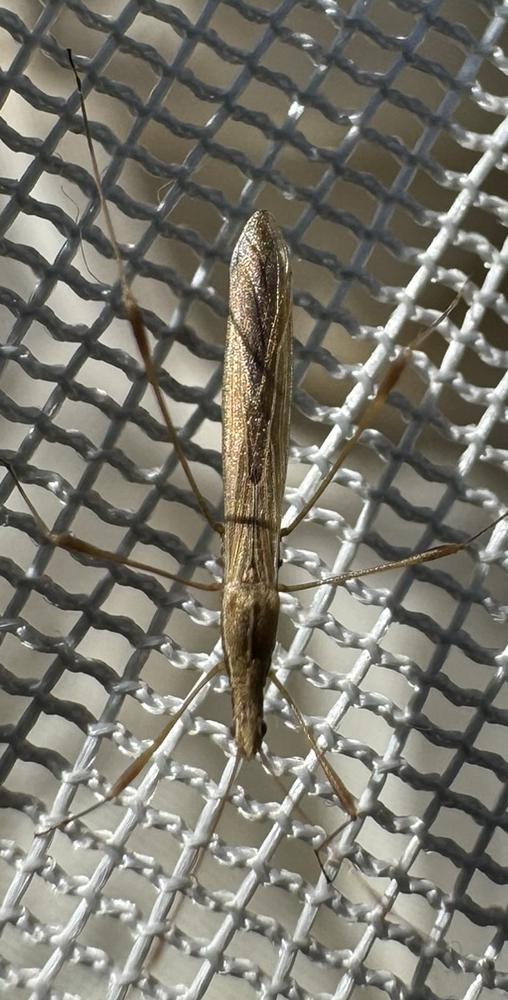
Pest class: non_pest_herbivores